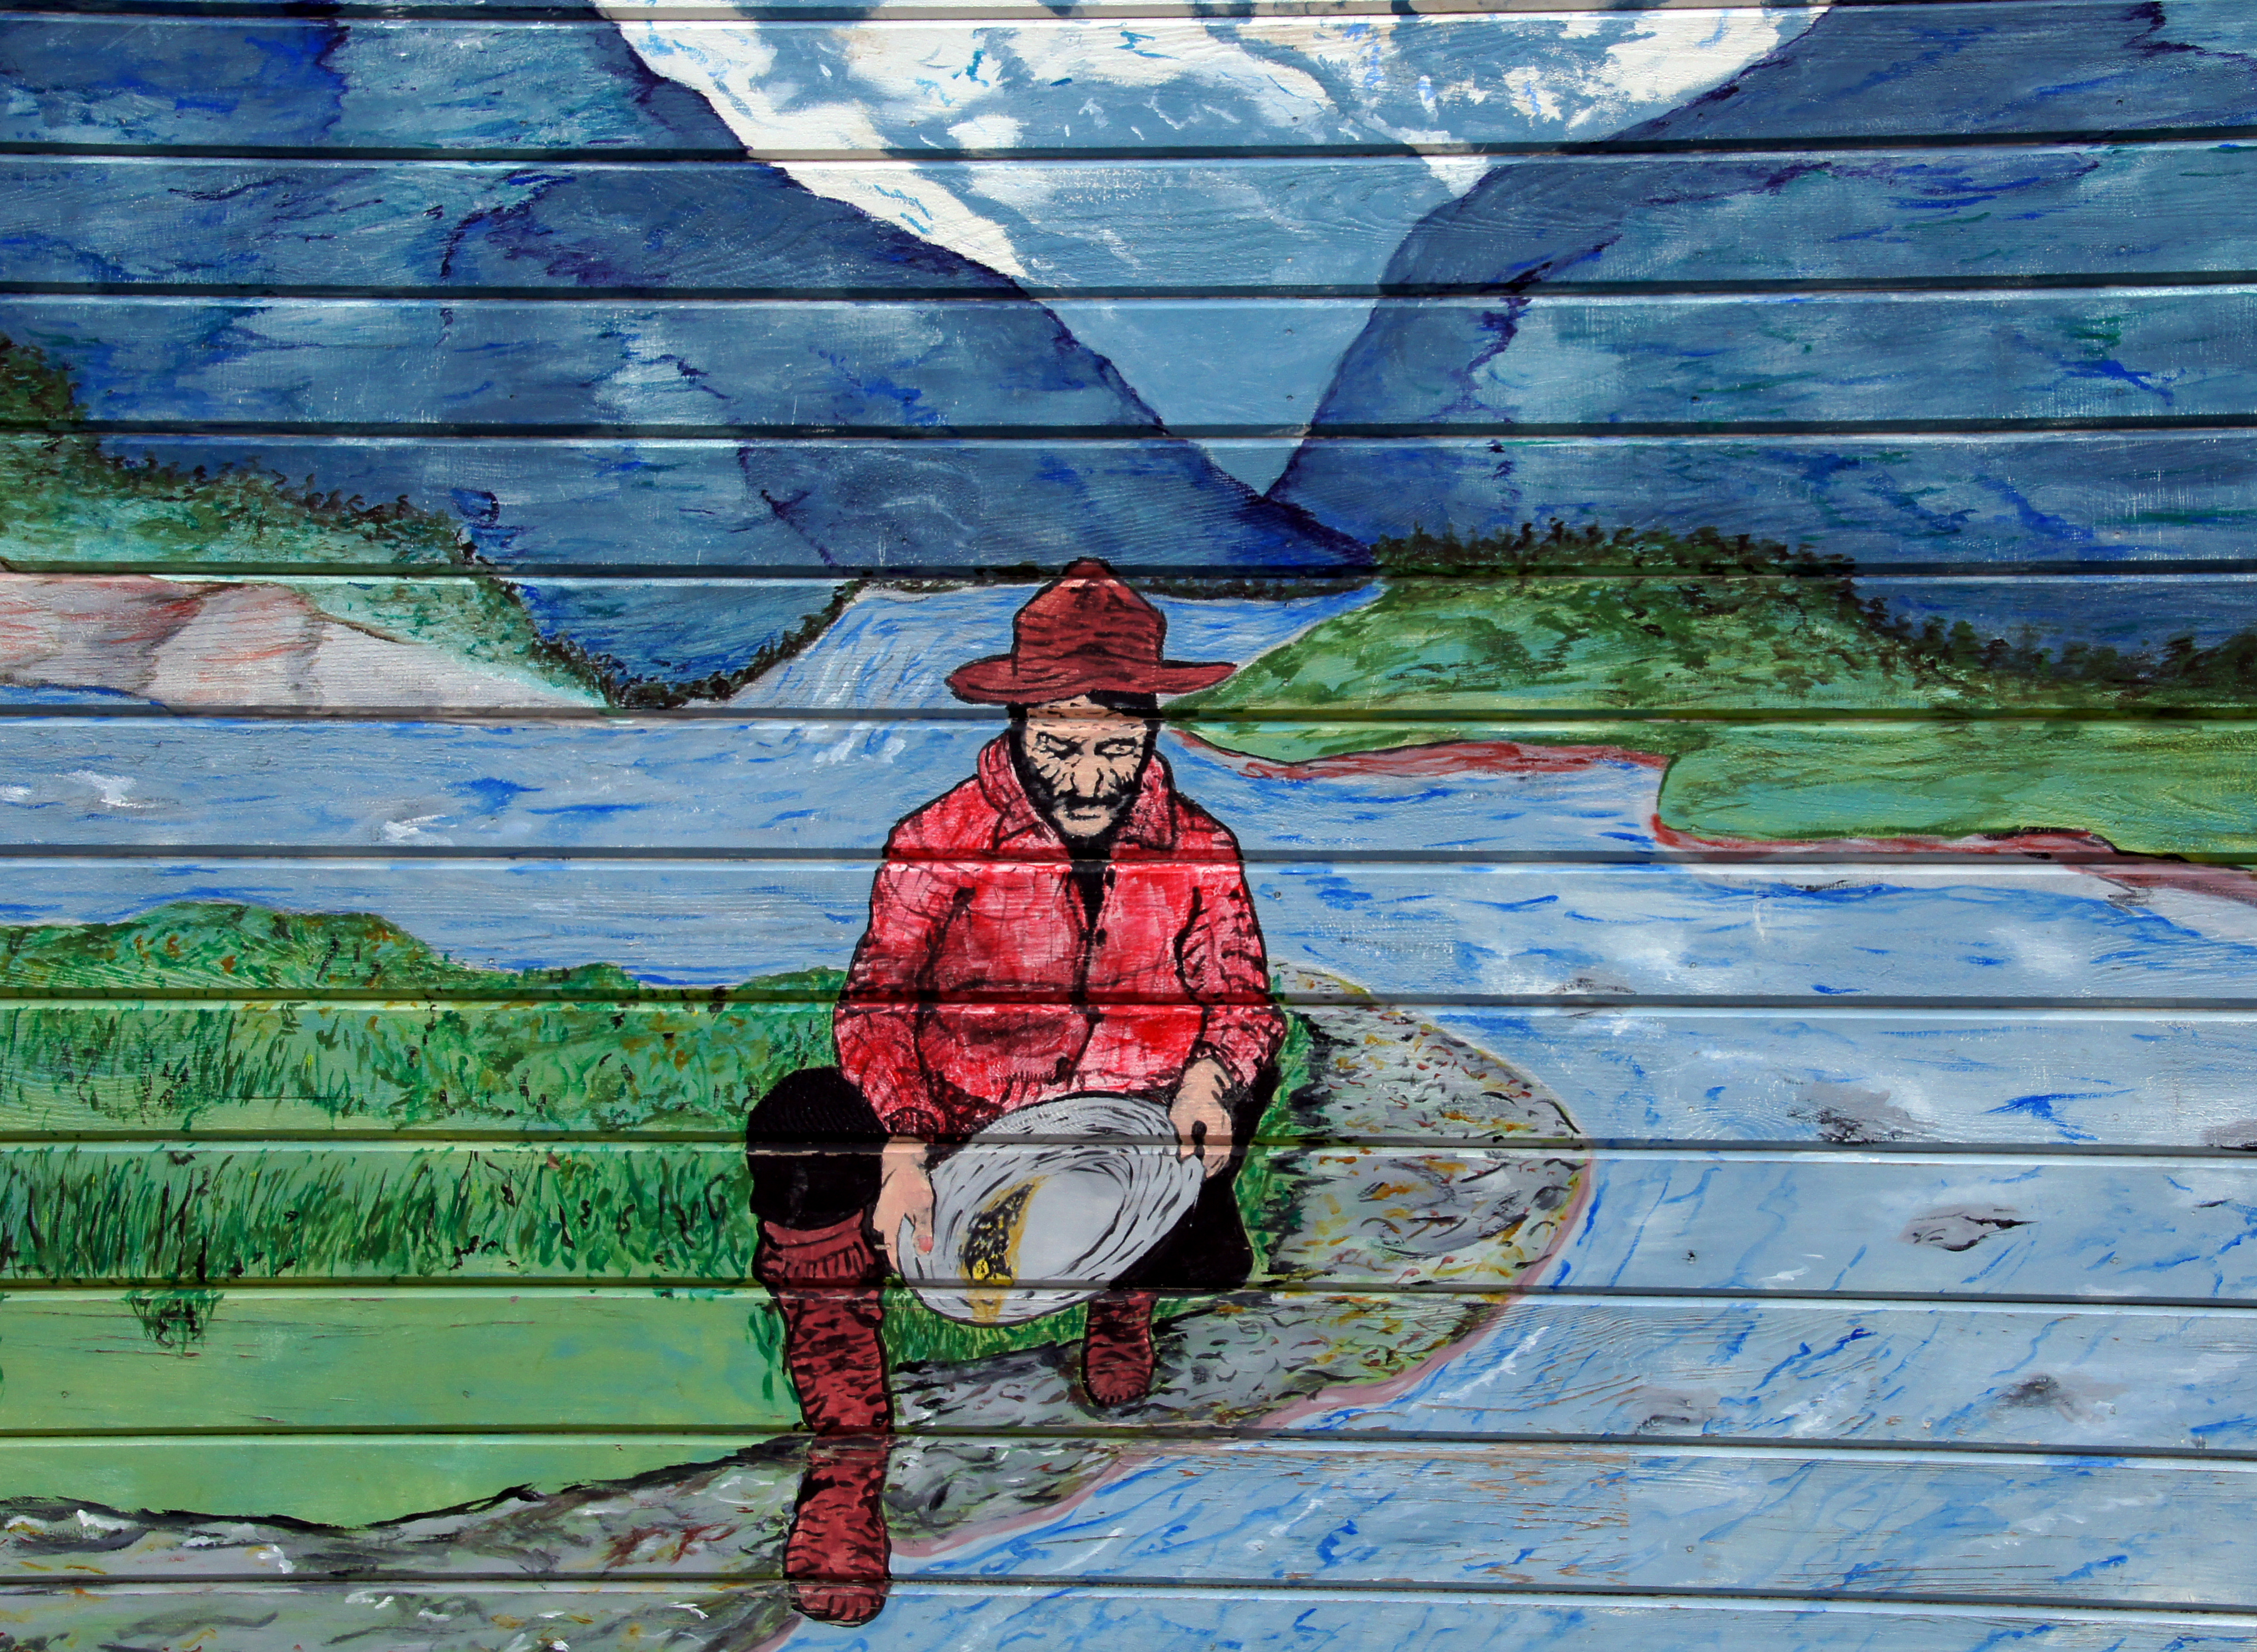
window, wall, color, blue, painting, art, mural, alaska, sonyalpha, skagway, indianmasks, totempoles, whitepass, screenshot, goldpanning, miner